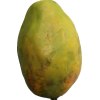
Label: papaya